Pedro Rodriguez de Miranda

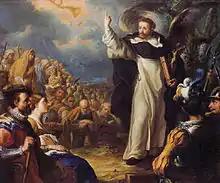
"Predicación de san Vicente Ferrer"; private collection (attributed)

Pedro Rodríguez de Miranda (1696–1766) was a Spanish painter of the late-Baroque period.